Jim Corbett

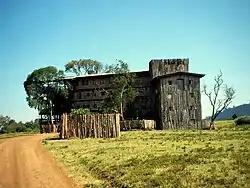
Treetops Hotel, rebuilt in 1957 after the original structure was burned down in 1954.

Over the next several years, Corbett continued hunting man-eating tigers. When shooting the Talla Des man-eater in April 1929, he suffered from an abscess in his ear which almost deafened him permanently. That year, he began hunting the Tigers of Chowgarh, shooting first the cub and subsequently, on 11 April 1930, its mother. These were followed by: the Kanda man-eater in July 1932; the Mohan man-eater, likely around May 1933; the Chuka man-eater in April 1938; and the Thak man-eater in November of that year. He shot his final man-eater at the age of 71 after the Second World War.